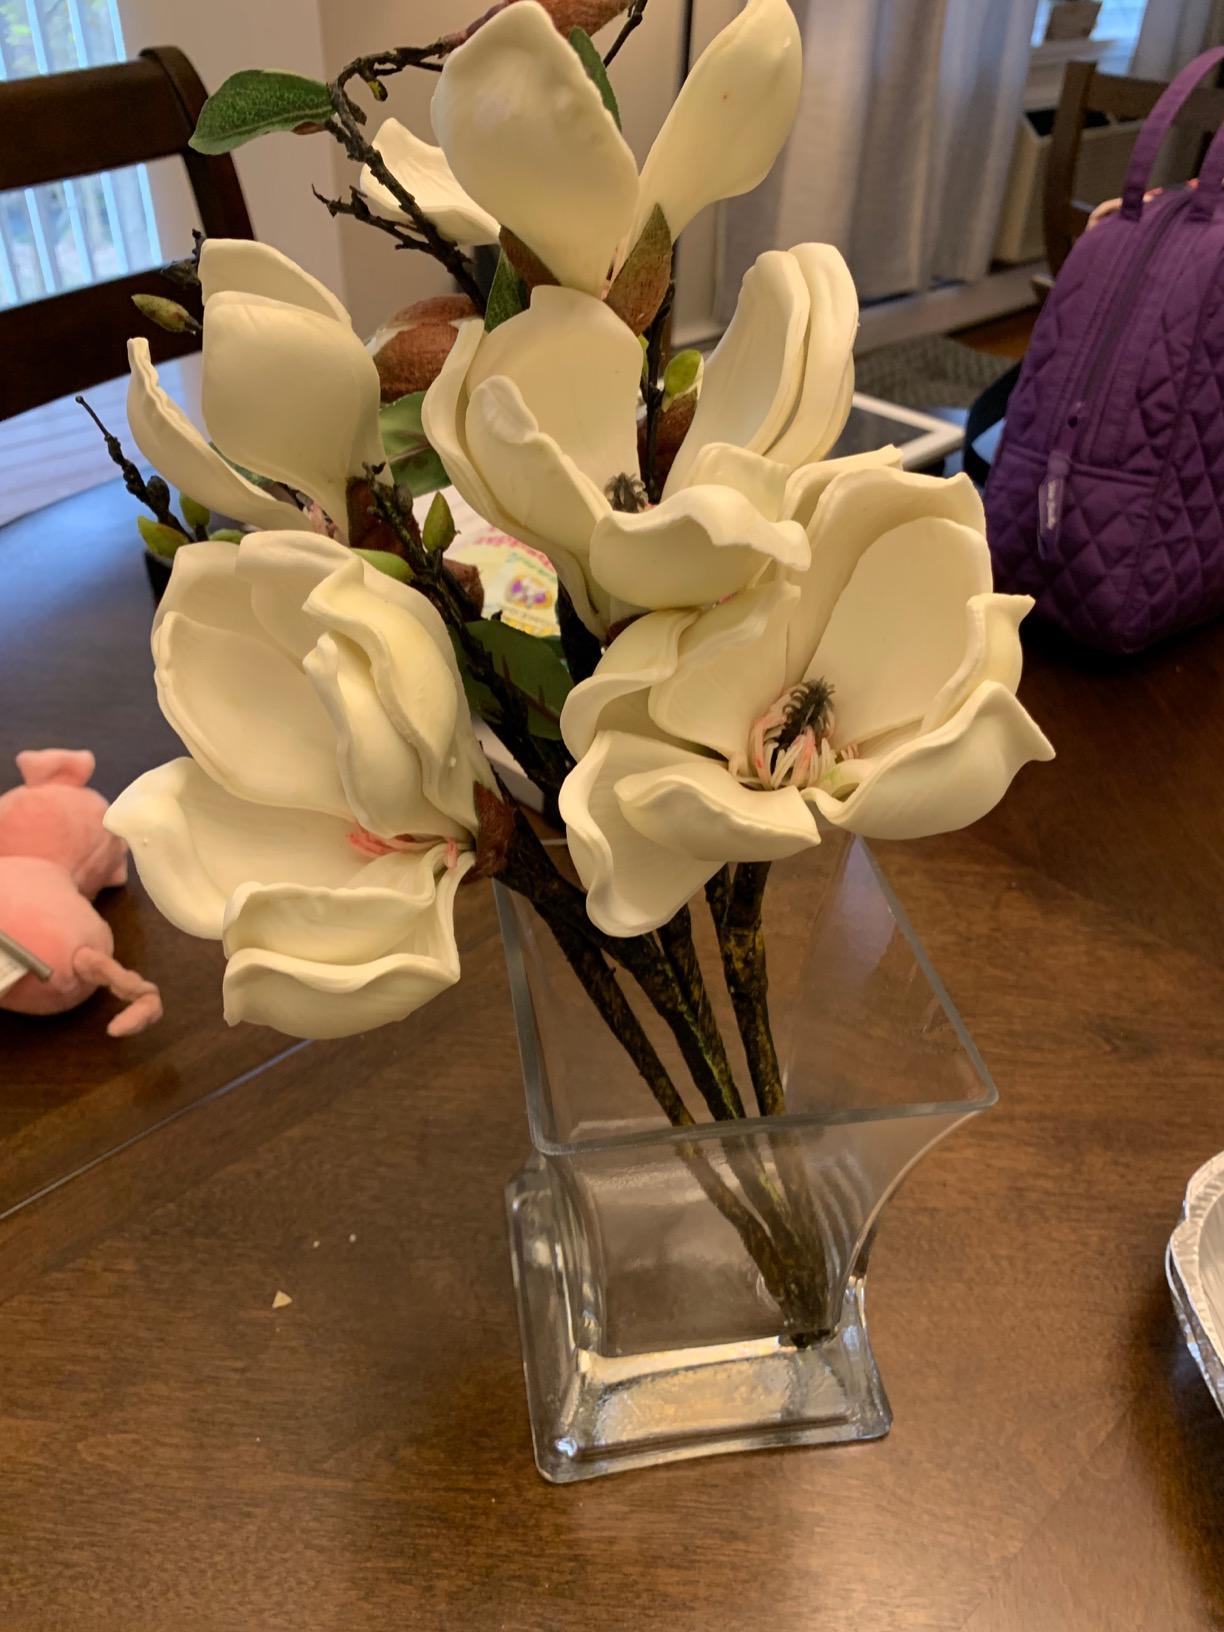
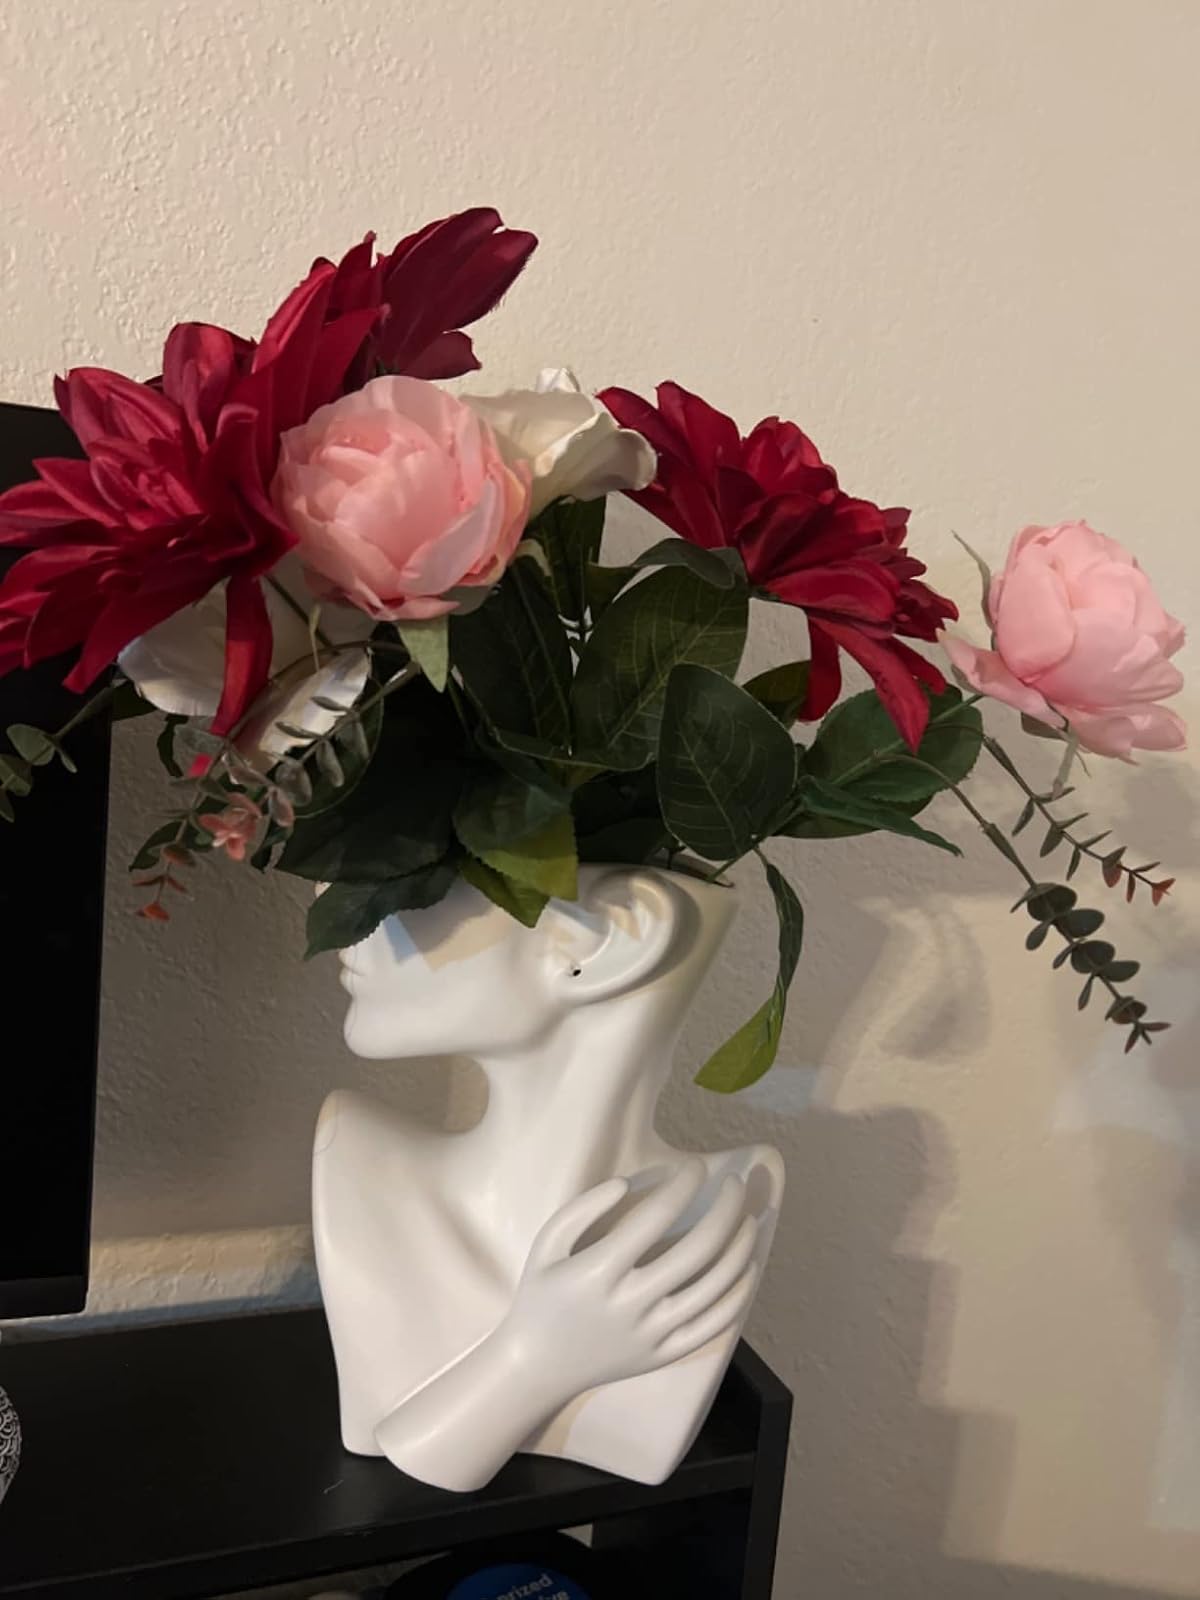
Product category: vase
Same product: no